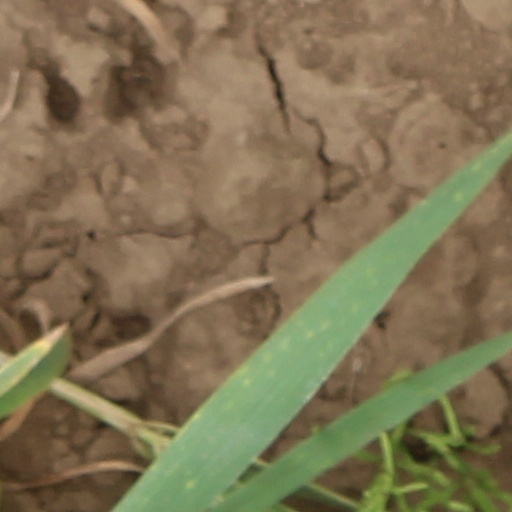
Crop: wheat